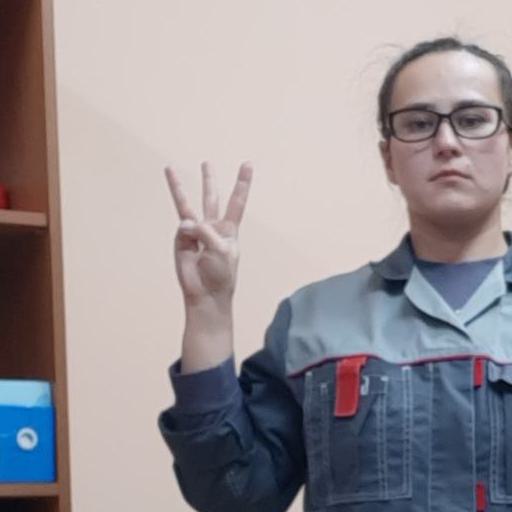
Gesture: three